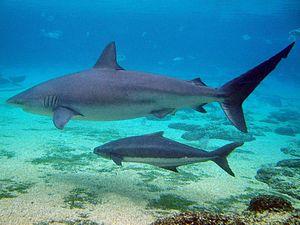
Carcharhinus est un genre de requins de la famille des Carcharhinidae. Il compte une trentaine d'espèces de requins au corps fuselé et mesurant entre un et 4 mètres de long. Leur première nageoire dorsale est plus grande que la seconde et les nageoires pectorales sont bien développées. La nageoire caudale a un lobe supérieure plus grand que le lobe inférieur. Ces requins sont vivipares, et ils se nourrissent principalement de poissons osseux et quelquefois de crustacés et de céphalopodes, voire d'autres petits requins ou de sources de nourriture plus diverses.
Le requin requiem de sable, requin obscur ou requin sombre est une espèce de requins qui vit dans les trois grands océans jusqu'à 400 m de profondeur. Il peut atteindre 4,20 m et vivre 40 ans.